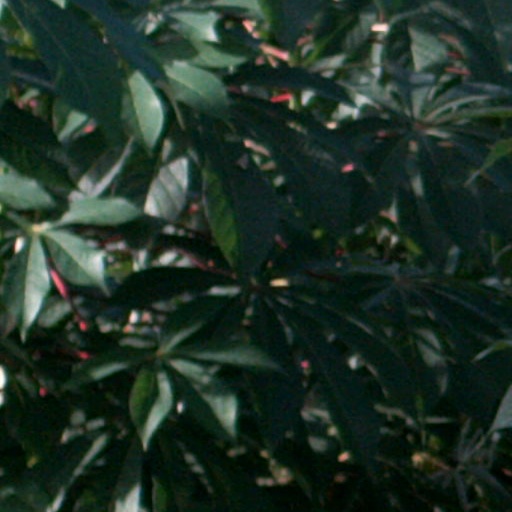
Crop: cassava